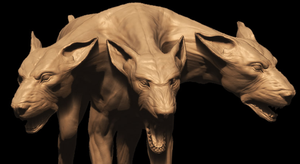
Le chien et les créatures canines en général sont mentionnées de très nombreuses fois dans les mythes et les légendes. Ils y possèdent des attributs fantastiques, comme plusieurs têtes, la capacité de cracher du feu, celle de devenir invisible, de guider les âmes des morts ou encore celle de dévorer la lune et le soleil. La plupart de ces chiens légendaires sont issus de mythes, de légendes, de traditions religieuses et de folklores à travers le monde. Plus tard, la littérature de fantasy, les jeux de rôle et le cinéma s'en sont généralement inspiré pour créer leurs bestiaires. Ces chiens ont toujours une forte symbolique liée à leur apparence et à leurs attributs, parfois gardiens inflexibles, la plupart d'entre eux sont associés au monde des morts, aux enfers ou aux univers chtoniens en général.